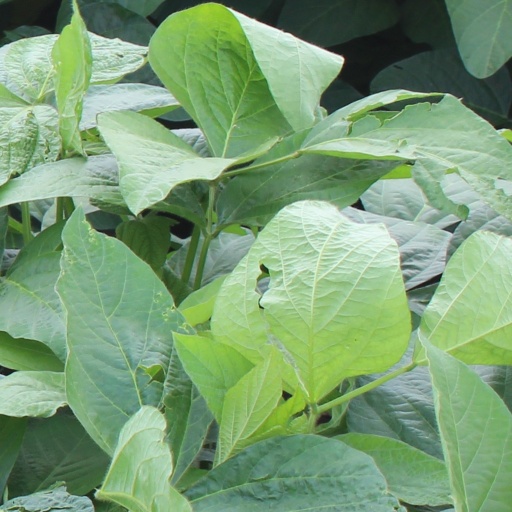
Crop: soybean